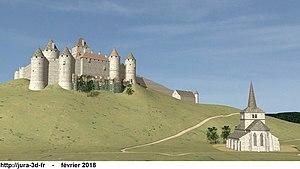
Restitution numérique du château de Chaux basé sur le relevé des fouilles de 2010 à 2015.
Chaux-des-Crotenay est une commune française située dans le département du Jura et dans la région Bourgogne-Franche-Comté. Elle fait partie de la Communauté de communes Champagnole Porte du Haut-Jura.